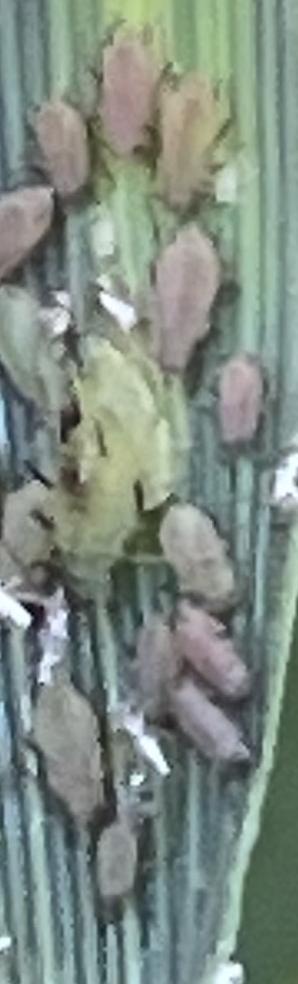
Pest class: english_grain_aphid